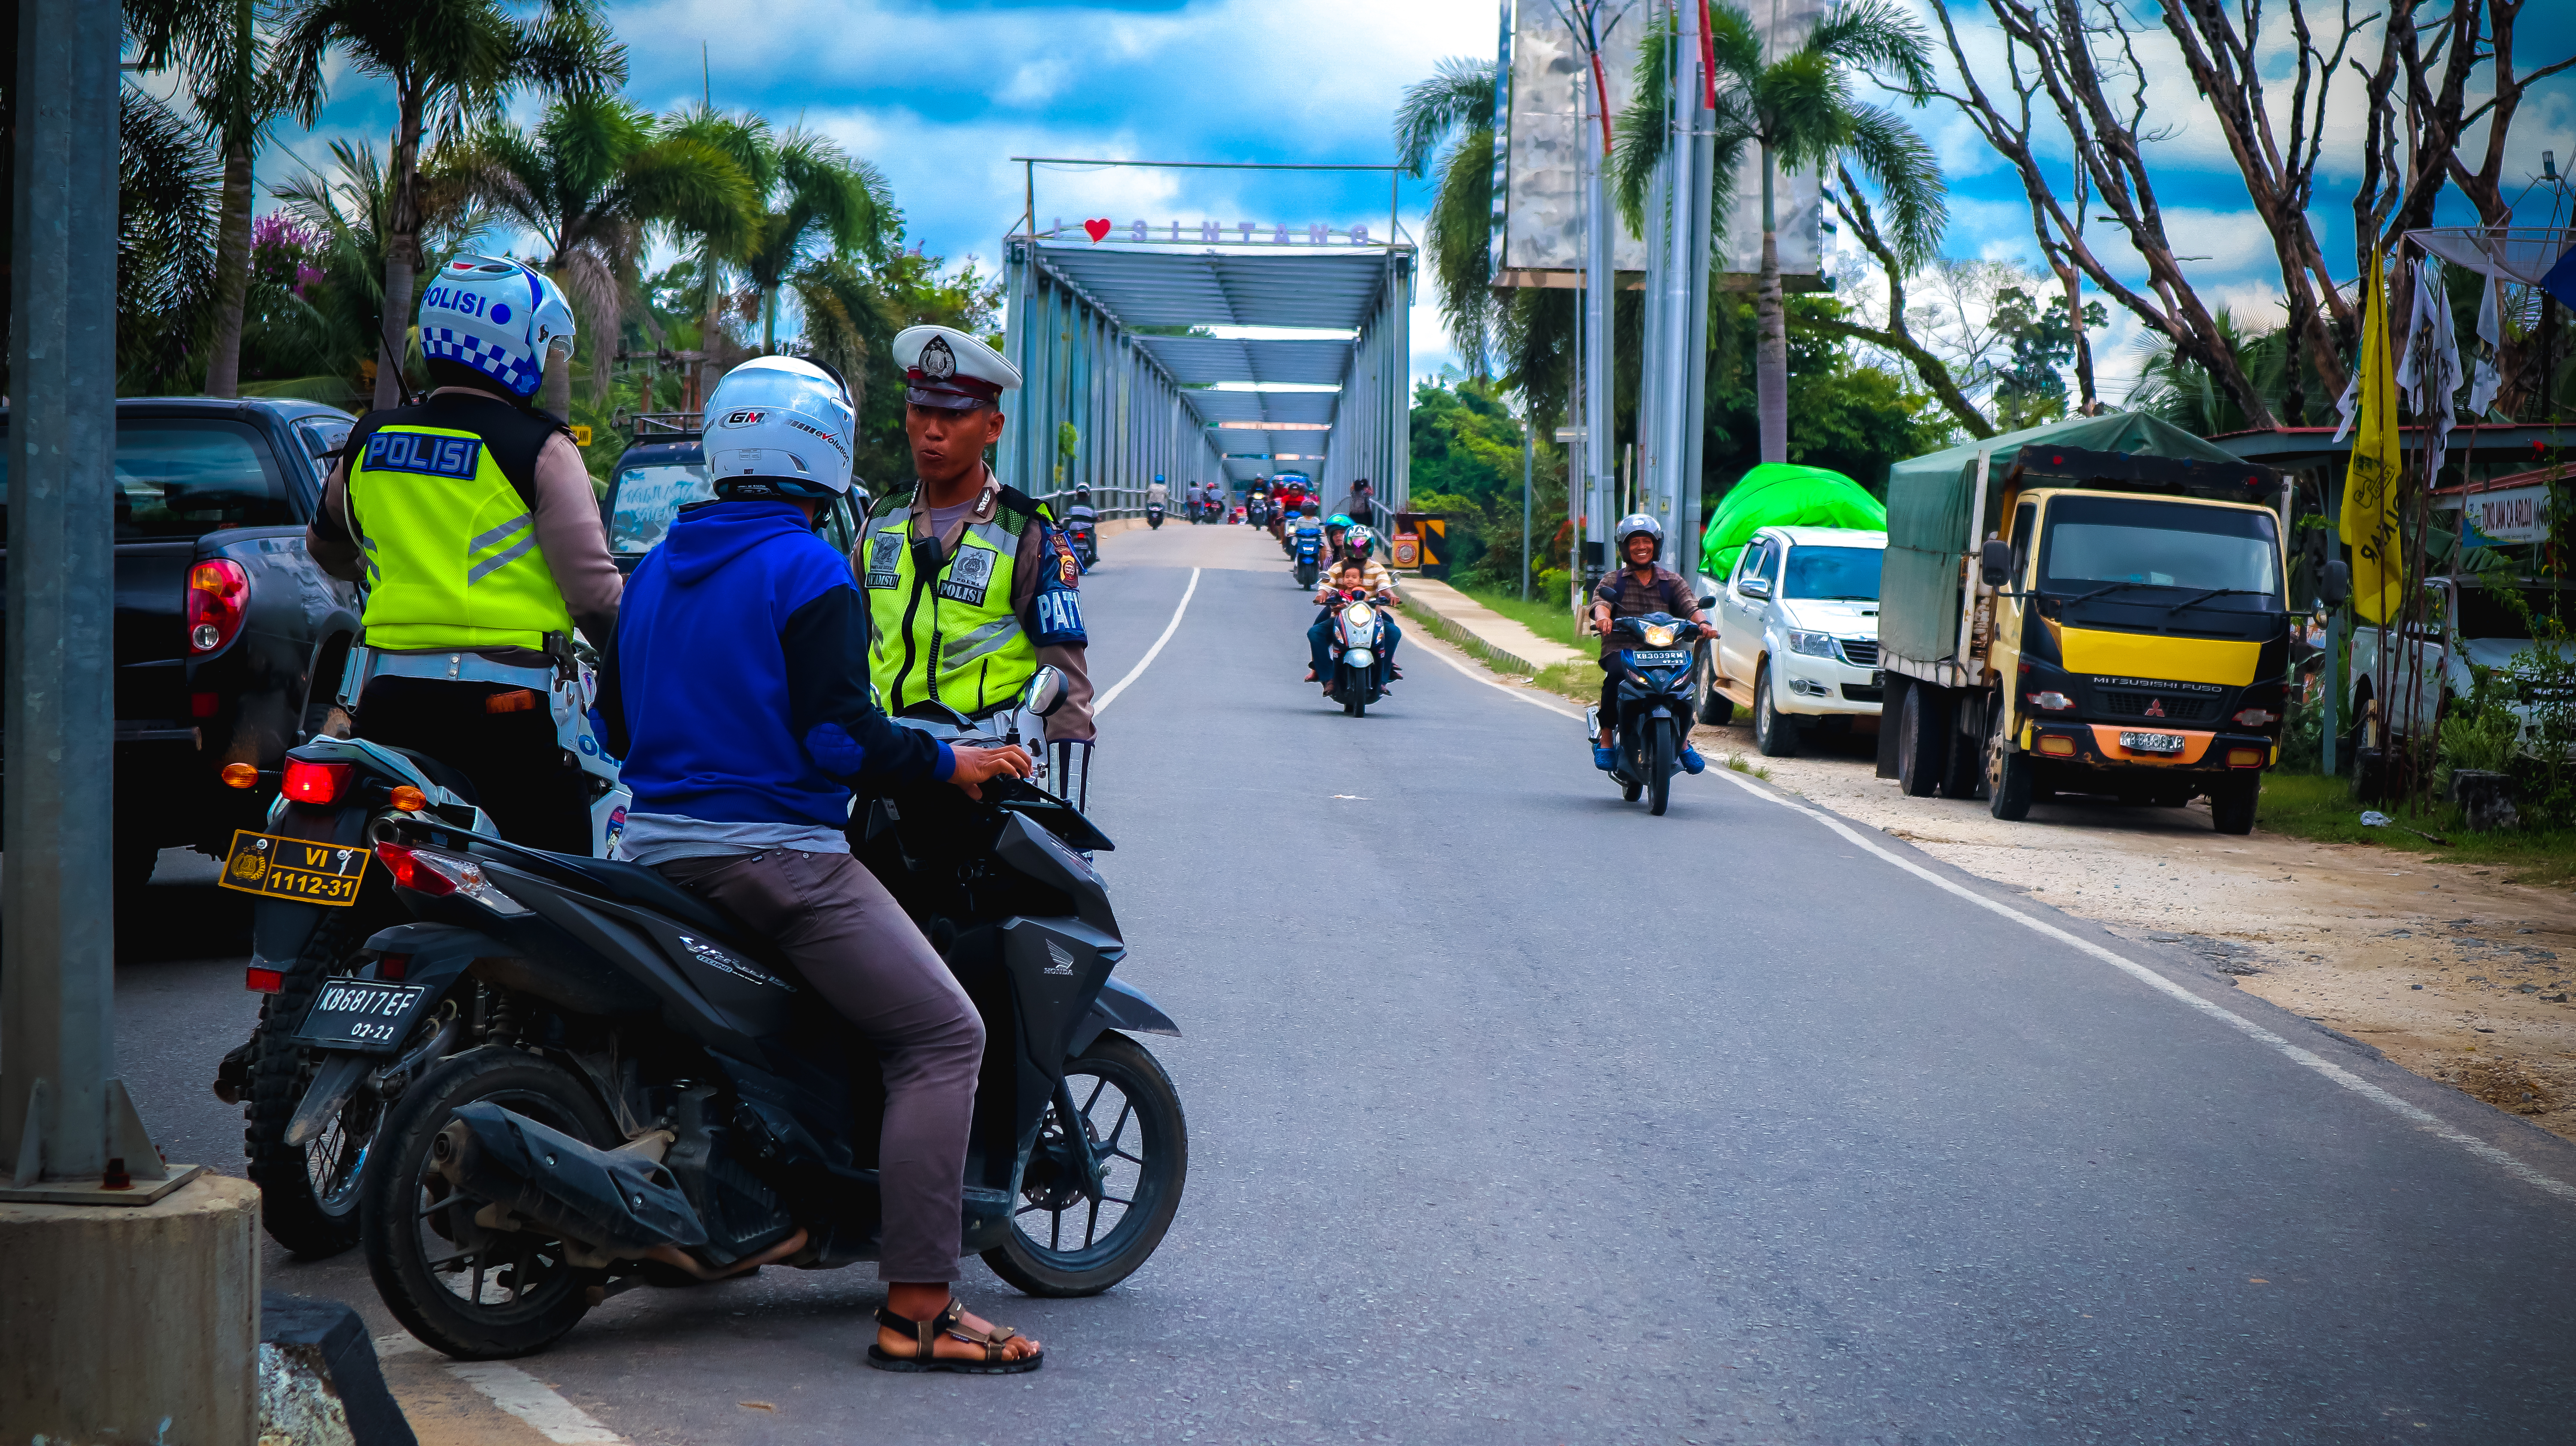
street, photography, photographer, bike, road, police, motor vehicle, vehicle, transport, mode of transport, motorcycling, lane, traffic, motorcycle, car, asphalt, thoroughfare